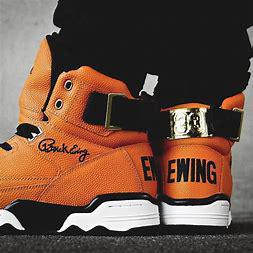
Brand: Ewing
Model: 33 Hi